Dwight station (Chicago and Alton Railroad)

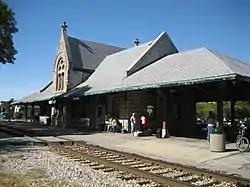
The station in 2007 while in use by Amtrak.

The Dwight Chicago and Alton depot is a former railroad depot in Dwight, Illinois, United States. The historic depot, in used by passengers from 1891 until 1971. It was again used from 1986 until 2016, by Amtrak, for service between Chicago and St. Louis. Passenger service moved from the former depot south to a new station in October 2016.